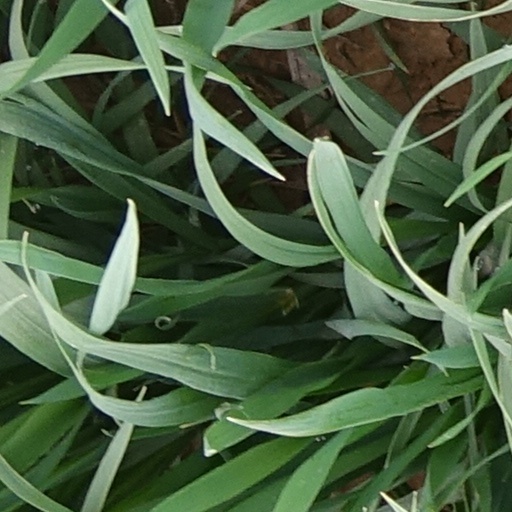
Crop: wheat